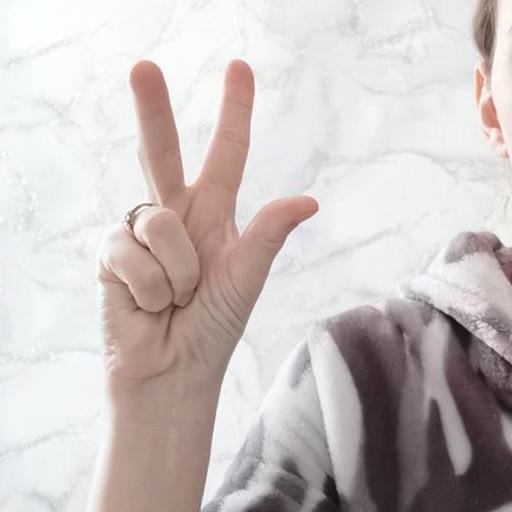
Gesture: three2